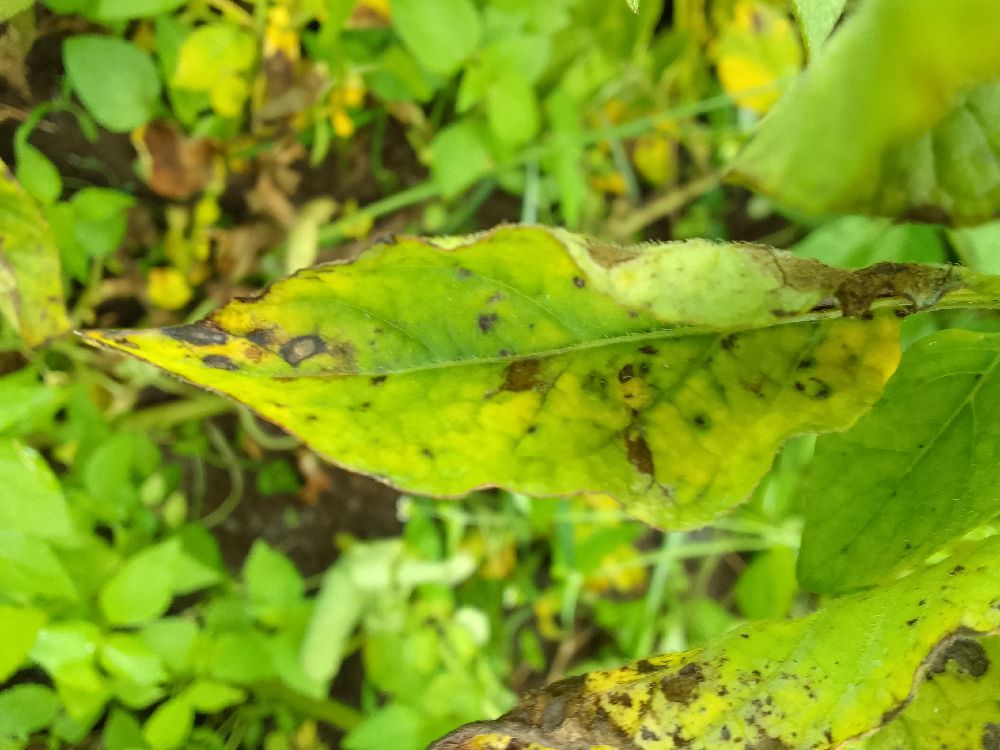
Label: Early blight